Warburton, Greater Manchester

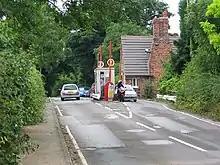
The toll booth

Warburton Toll Bridge and Warburton Bridge Road form a privately owned statutory tolled undertaking carrying a public highway upon which tolls are payable. The high-level cantilever bridge crosses the Manchester Ship Canal on the B5159 road, connecting the A57 with the A6144, and was commissioned under the Rixton and Warburton Bridge Act 1863 (c. lxiii). The original stone bridge spanned the River Mersey before its diversion into the Manchester Ship Canal, over which a new bridge was built. Section 29 of the Rixton and Warburton Bridge Act 1863 established that if the Mersey and Irwell Navigation was upgraded to allow sea-going vessels, then the Rixton and Warburton Bridge Company would be responsible for all costs, including its ongoing maintenance.